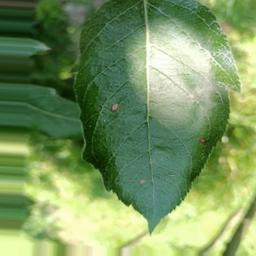
Label: Alternaria